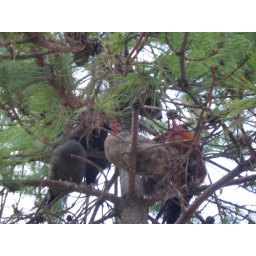
chickens in a tree